Isabella Brant (drawing)

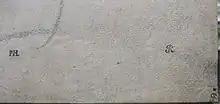
Collector marks on the recto side. Detail, bottom right corner, L-R Prosper Henry Lankrink, Jonathan Richardson Senior and George John Spencer, 2nd Earl Spencer

This drawing was in the possession of various collectors, of which five are known, prior to its acquisition by the British Museum. Their identities are revealed by the collector marks found on the recto (front) and verso (back) side of the portrait. The collector marks are identified by Lugt numbers, a cataloguing system created by Fritz Lugt (1884–1970).